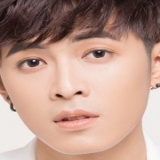
ca sĩ Gin Tuấn Kiệt